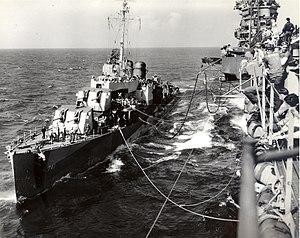
L'USS Drexler (DD-741) est un destroyer de classe Allen M. Sumner en service dans la Marine des États-Unis pendant la Seconde Guerre mondiale. Il fut le seul navire nommé en l'honneur de l'enseigne Henry Clay Drexler, un récipiendaire de la Medal of Honor.